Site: saxony
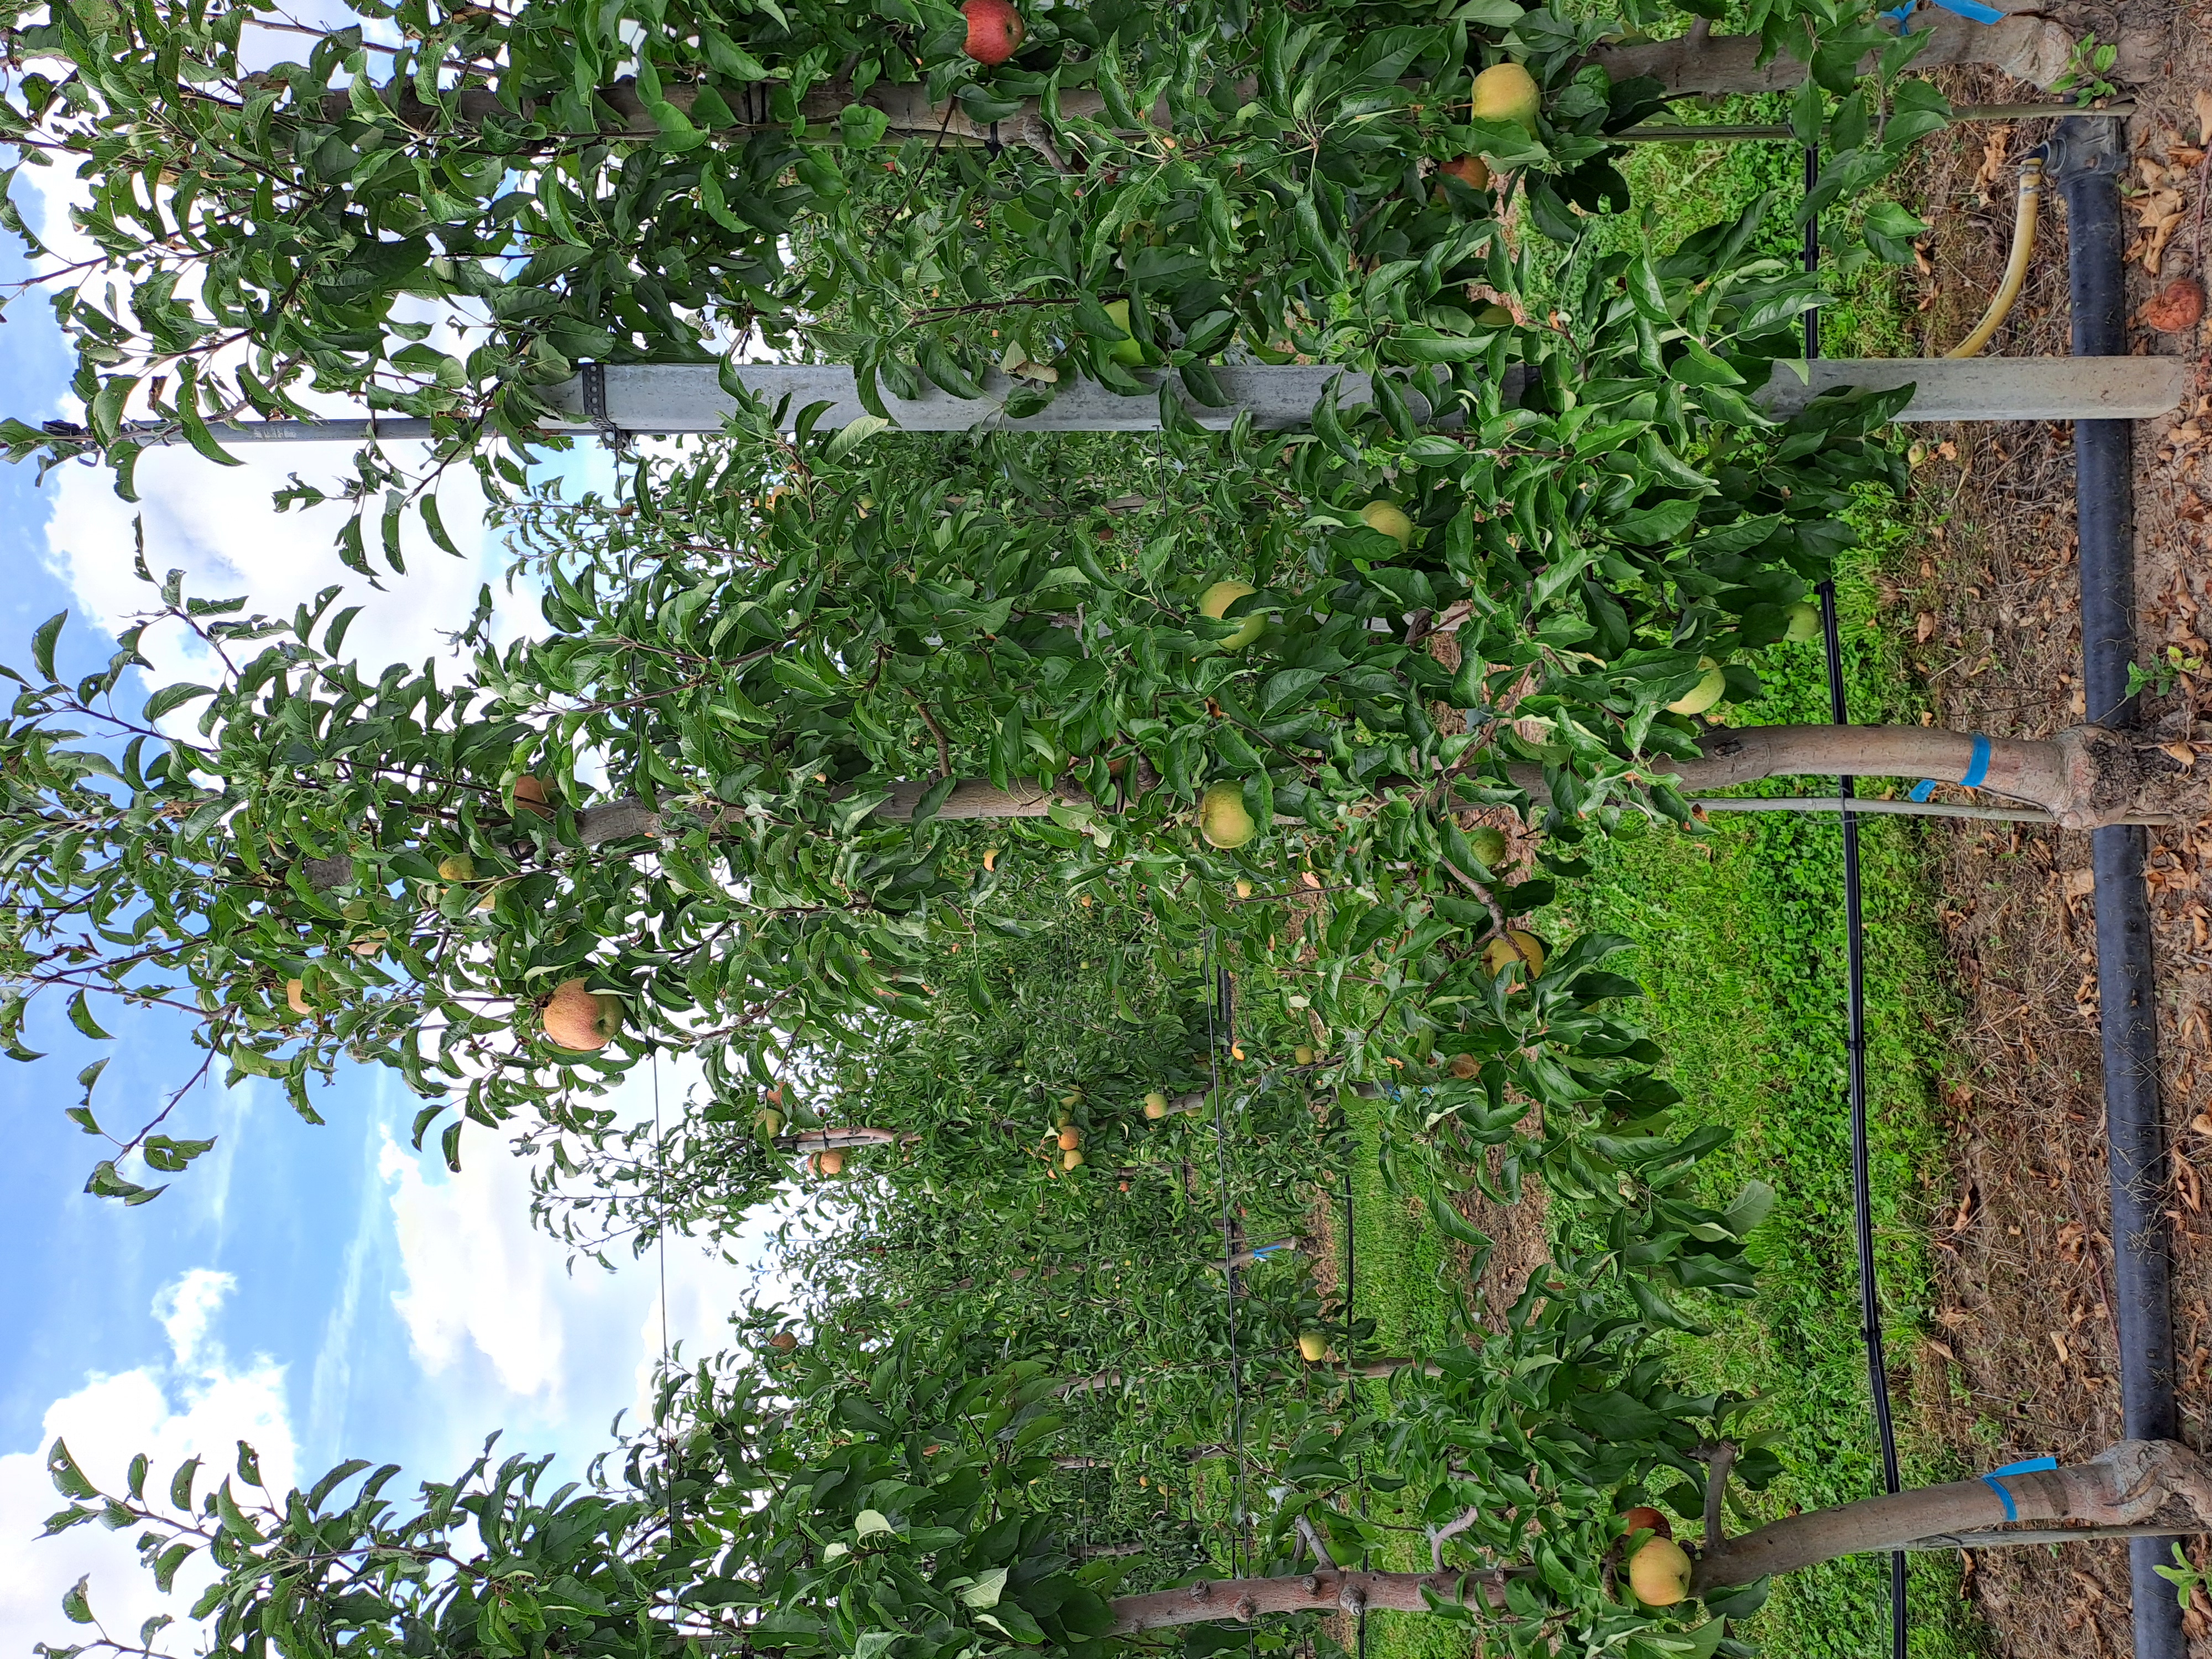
Growth stage (BBCH 85): Maturity of fruit and seed